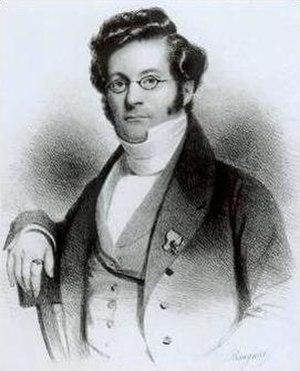
Constantin-François Rodenbach est un médecin, écrivain et homme politique belge.